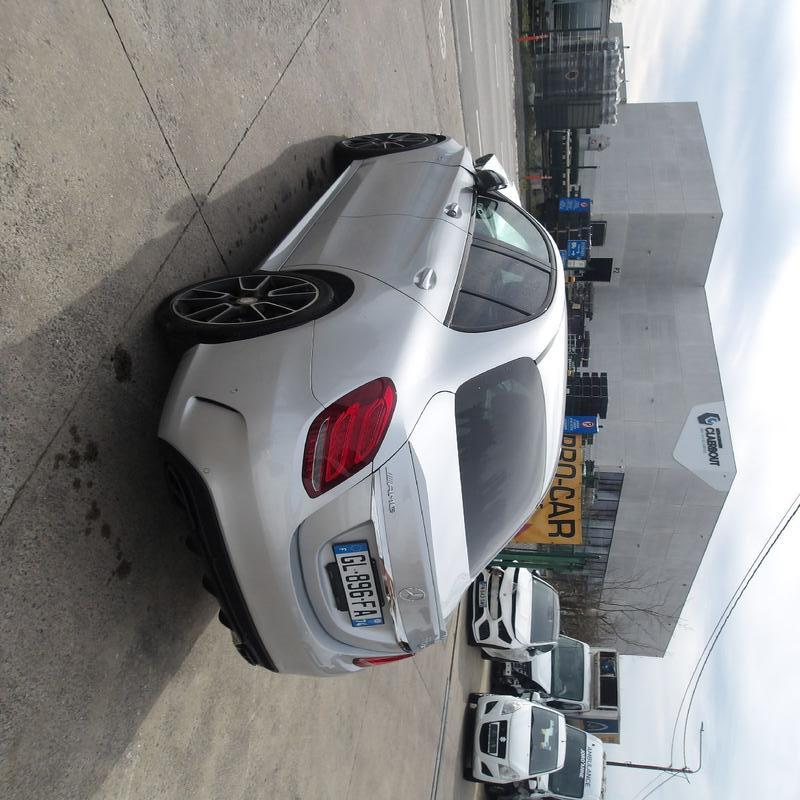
Aucun dommage détecté.
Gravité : aucun